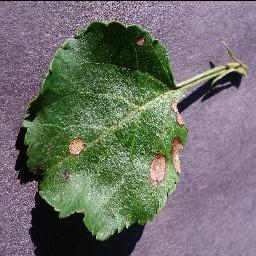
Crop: apple
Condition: black_rot